Polyphenism

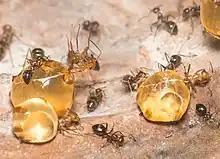
Insect castes: Replete and worker honeypot ants "Myrmecocystus mimicus"

The caste system of insects enables eusociality, the division of labor between non-breeding and breeding individuals. A series of polyphenisms determines whether larvae develop into queens, workers, and, in some cases soldiers. In the case of the ant, "P. morrisi", an embryo must develop under certain temperature and photoperiod conditions in order to become a reproductively-active queen. This allows for control of the mating season but, like sex determination, limits the spread of the species into certain climates.